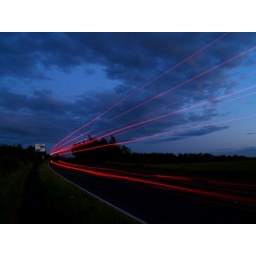
The red lights were created by a car transporter that passed by